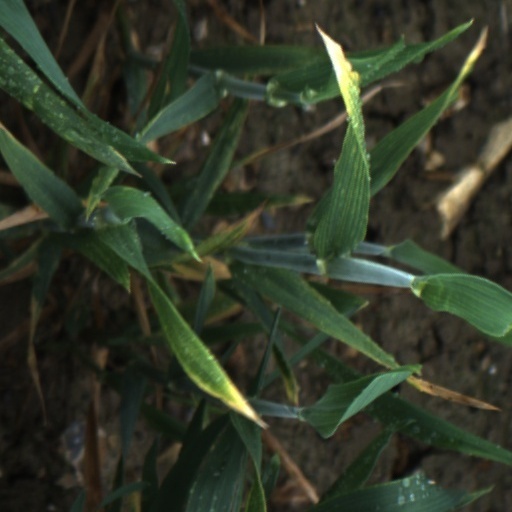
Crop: wheat